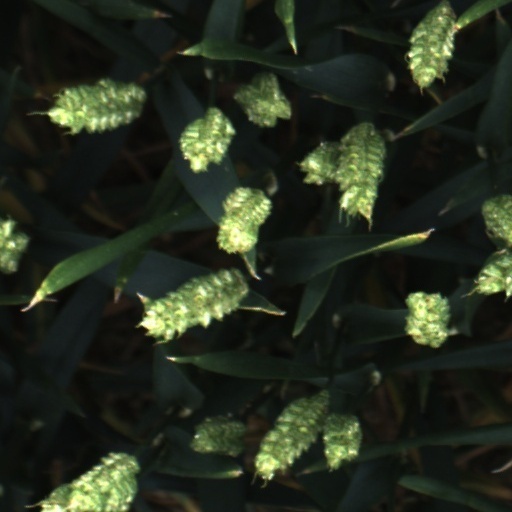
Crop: wheat